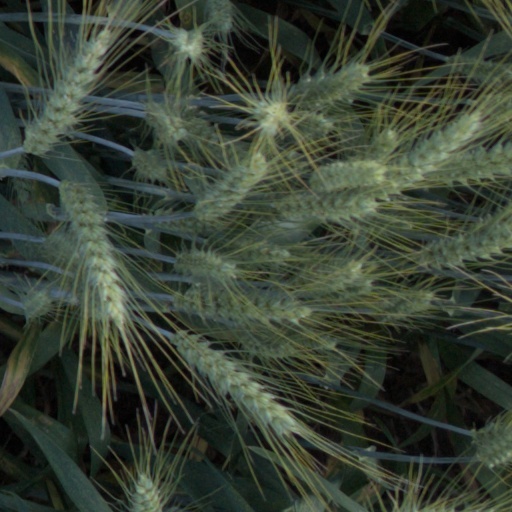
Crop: wheat